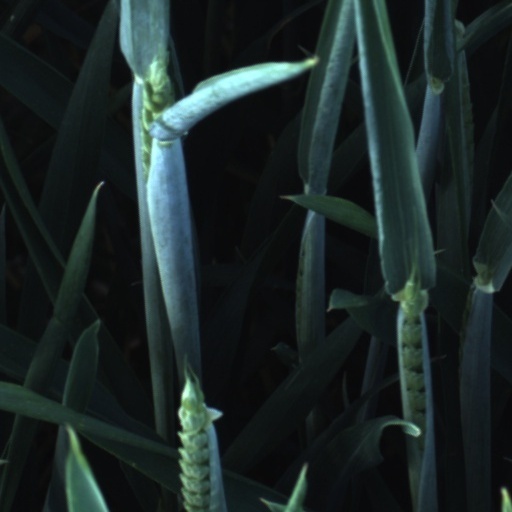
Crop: wheat